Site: brandenburg
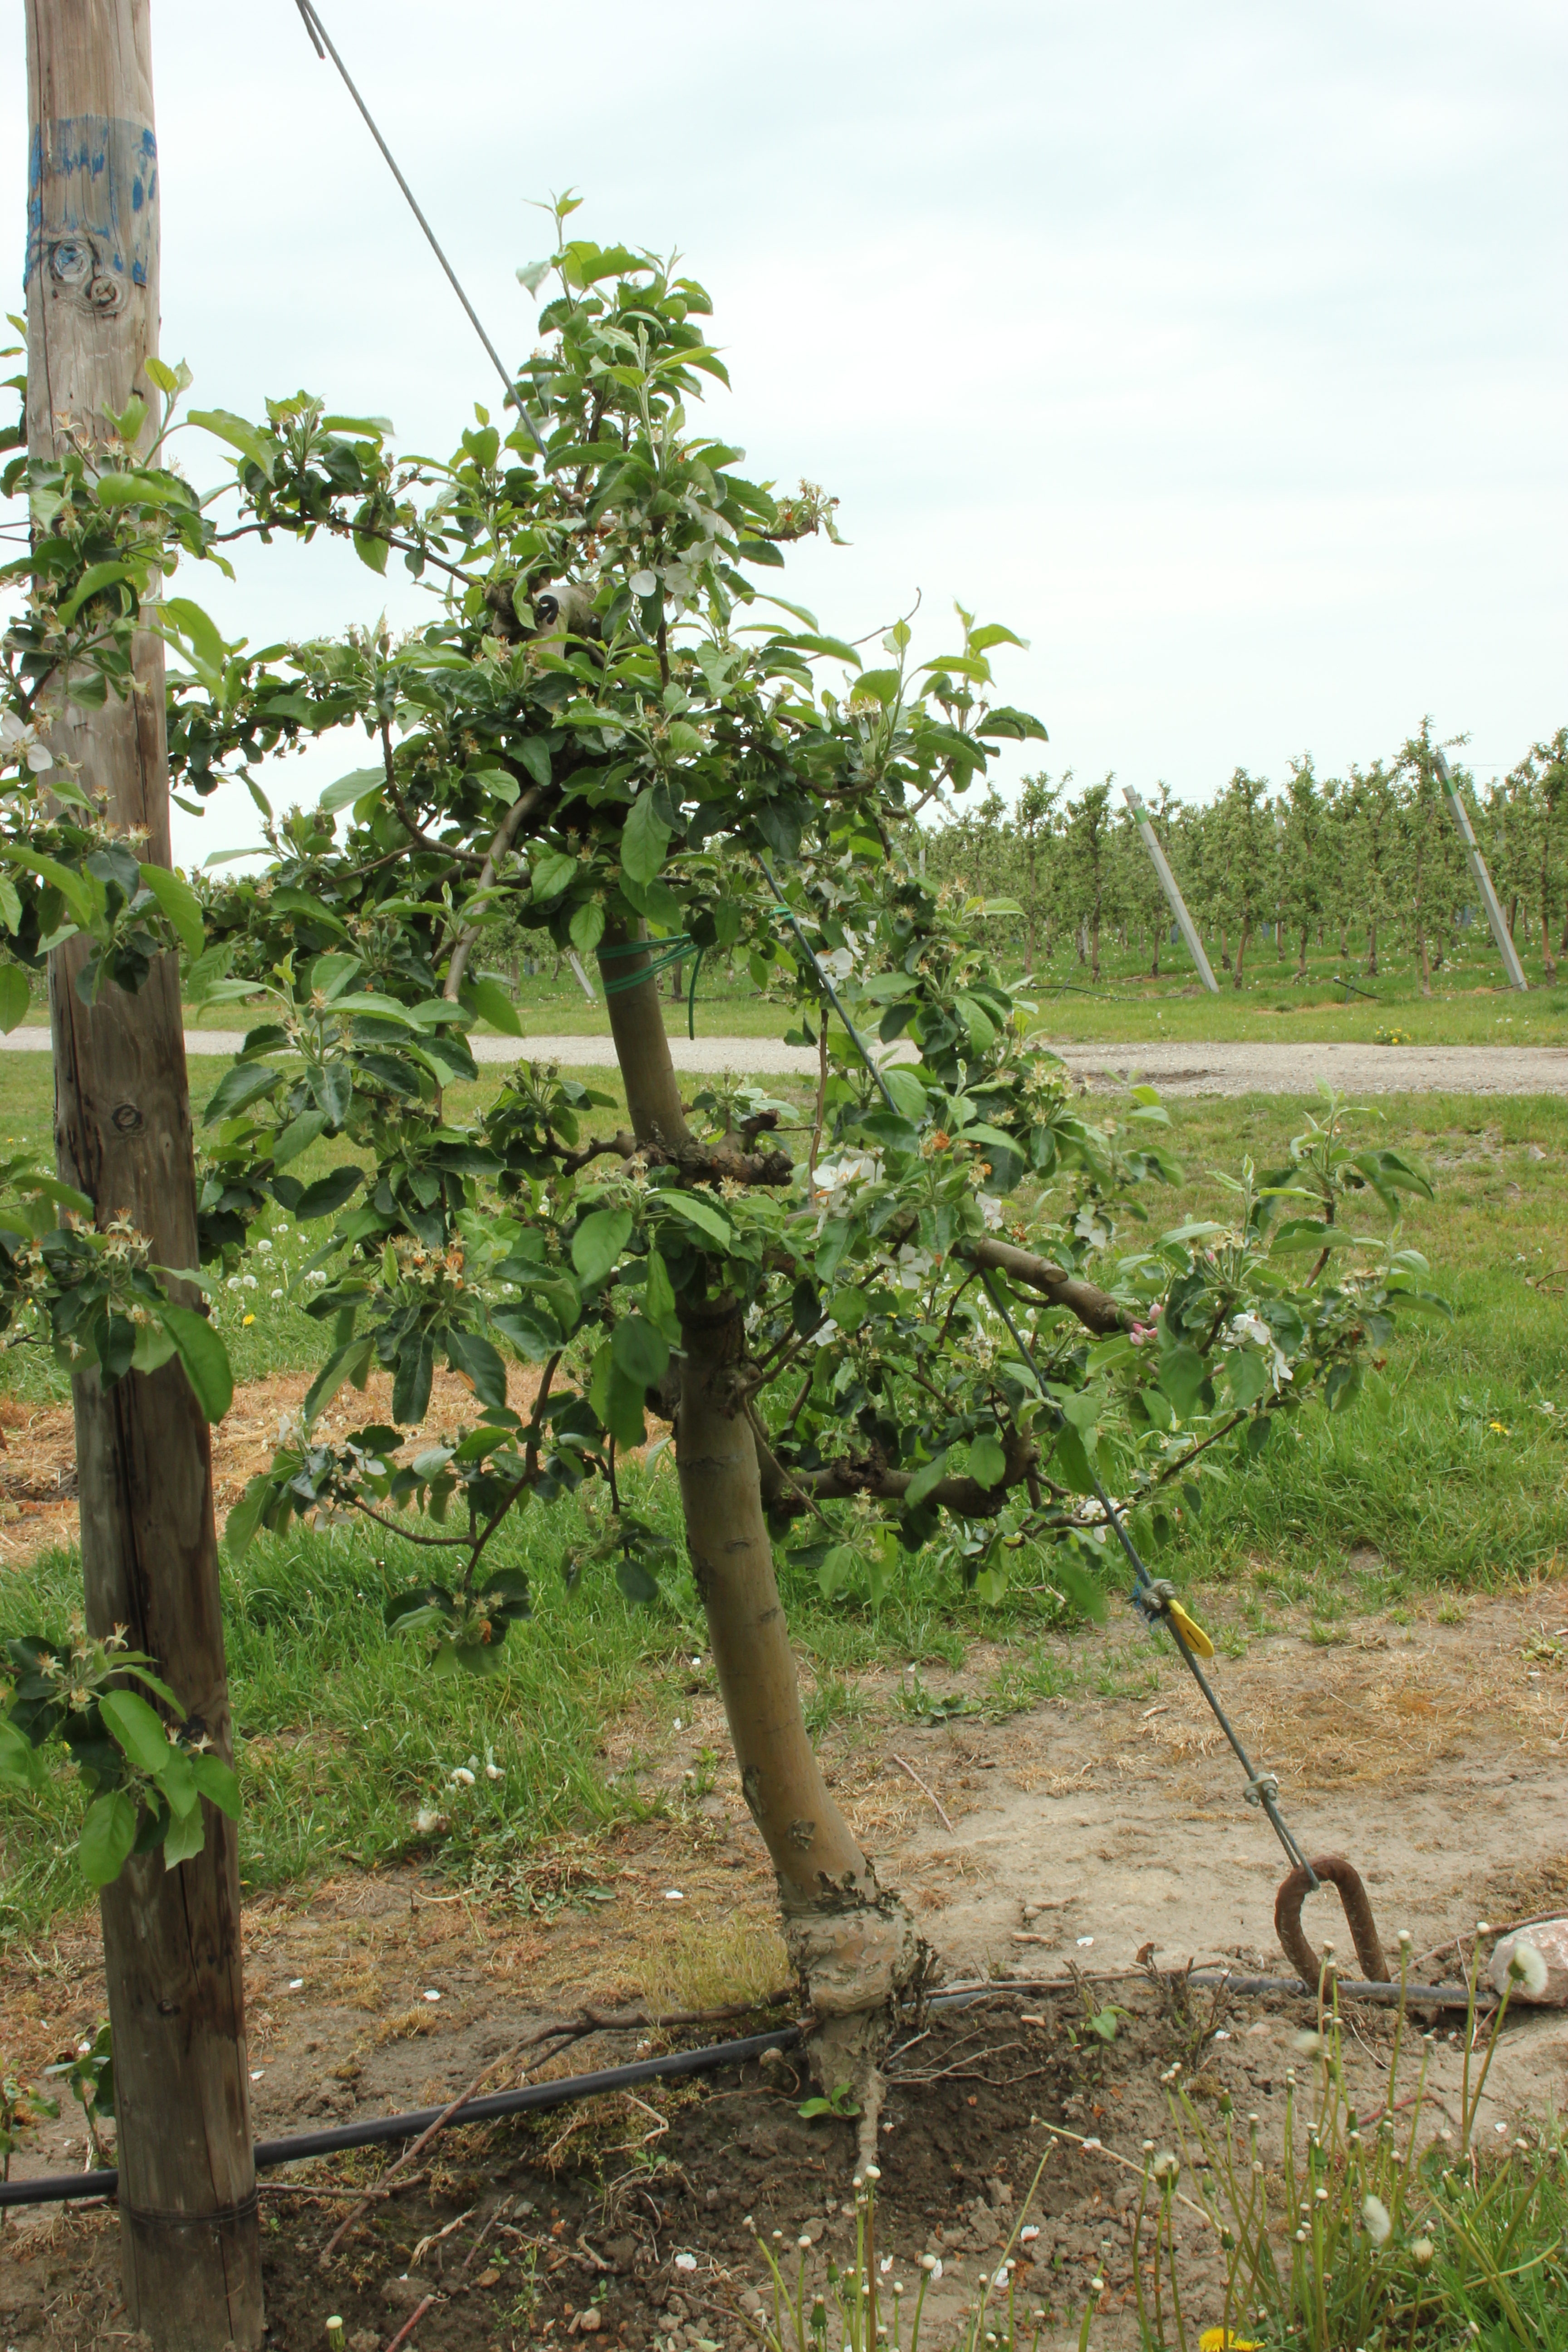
Growth stage (BBCH 67): Flowering